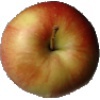
Label: Apple Red 2